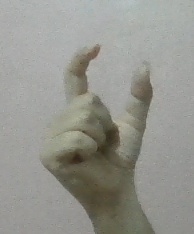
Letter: nun